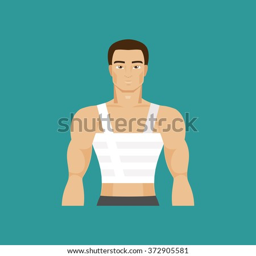
illustration of a man with a bandaged chest